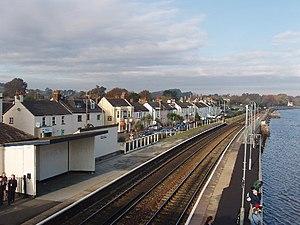
Une ligne de chemin de fer, ou encore une ligne ferroviaire est un chemin parcouru par des trains, ou ayant été parcouru par des trains dans le cas d'une ligne désaffectée. Par métonymie on appelle parfois voie ferrée une ligne de chemin de fer, surtout lorsque c'est une voie unique.